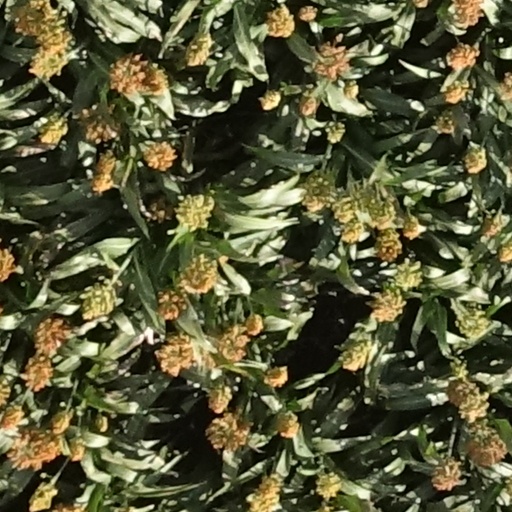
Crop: sorghum